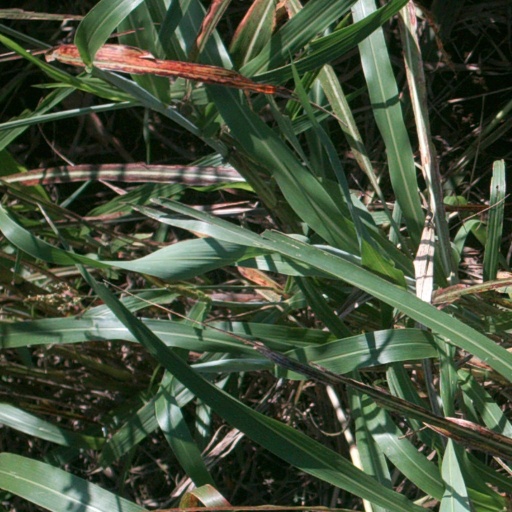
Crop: sorghum